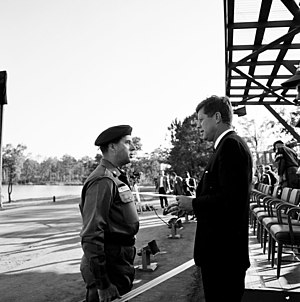
United States Army Special Forces / Den grønne baret
William P. Yarborough møder John F. Kennedy 12. oktober 1962
United States Army Special Forces eller bare Special Forces, er en elite specialstyrke i den amerikanske hær. Soldater i Special Forces trænes i ukonventionel krigsførelse og specialoperationer. Styrken blev grundlagt i 1952 af oberst Aaron Bank. Medlemmer af styrken kaldes også populært for Green Berets eller Grønne Baretter fordi de bruger grønne baretter som hovedbeklædning. Styrkens officielle motto er De Opresso Liber, latinsk for "At befrie fra undertrykkelse," en reference til deres primære mission som er at træne og hjælpe andre landes styrker.